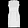
Label: Dress